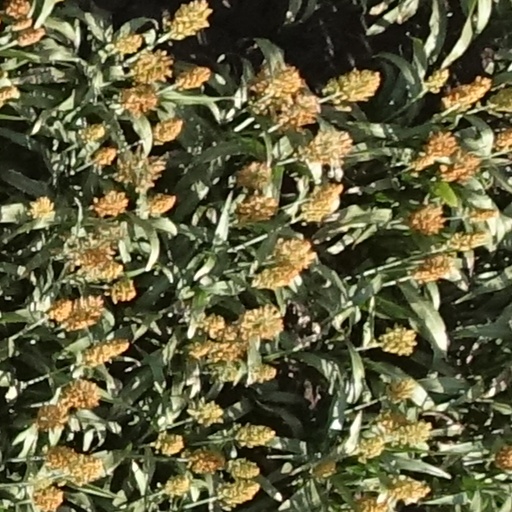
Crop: sorghum